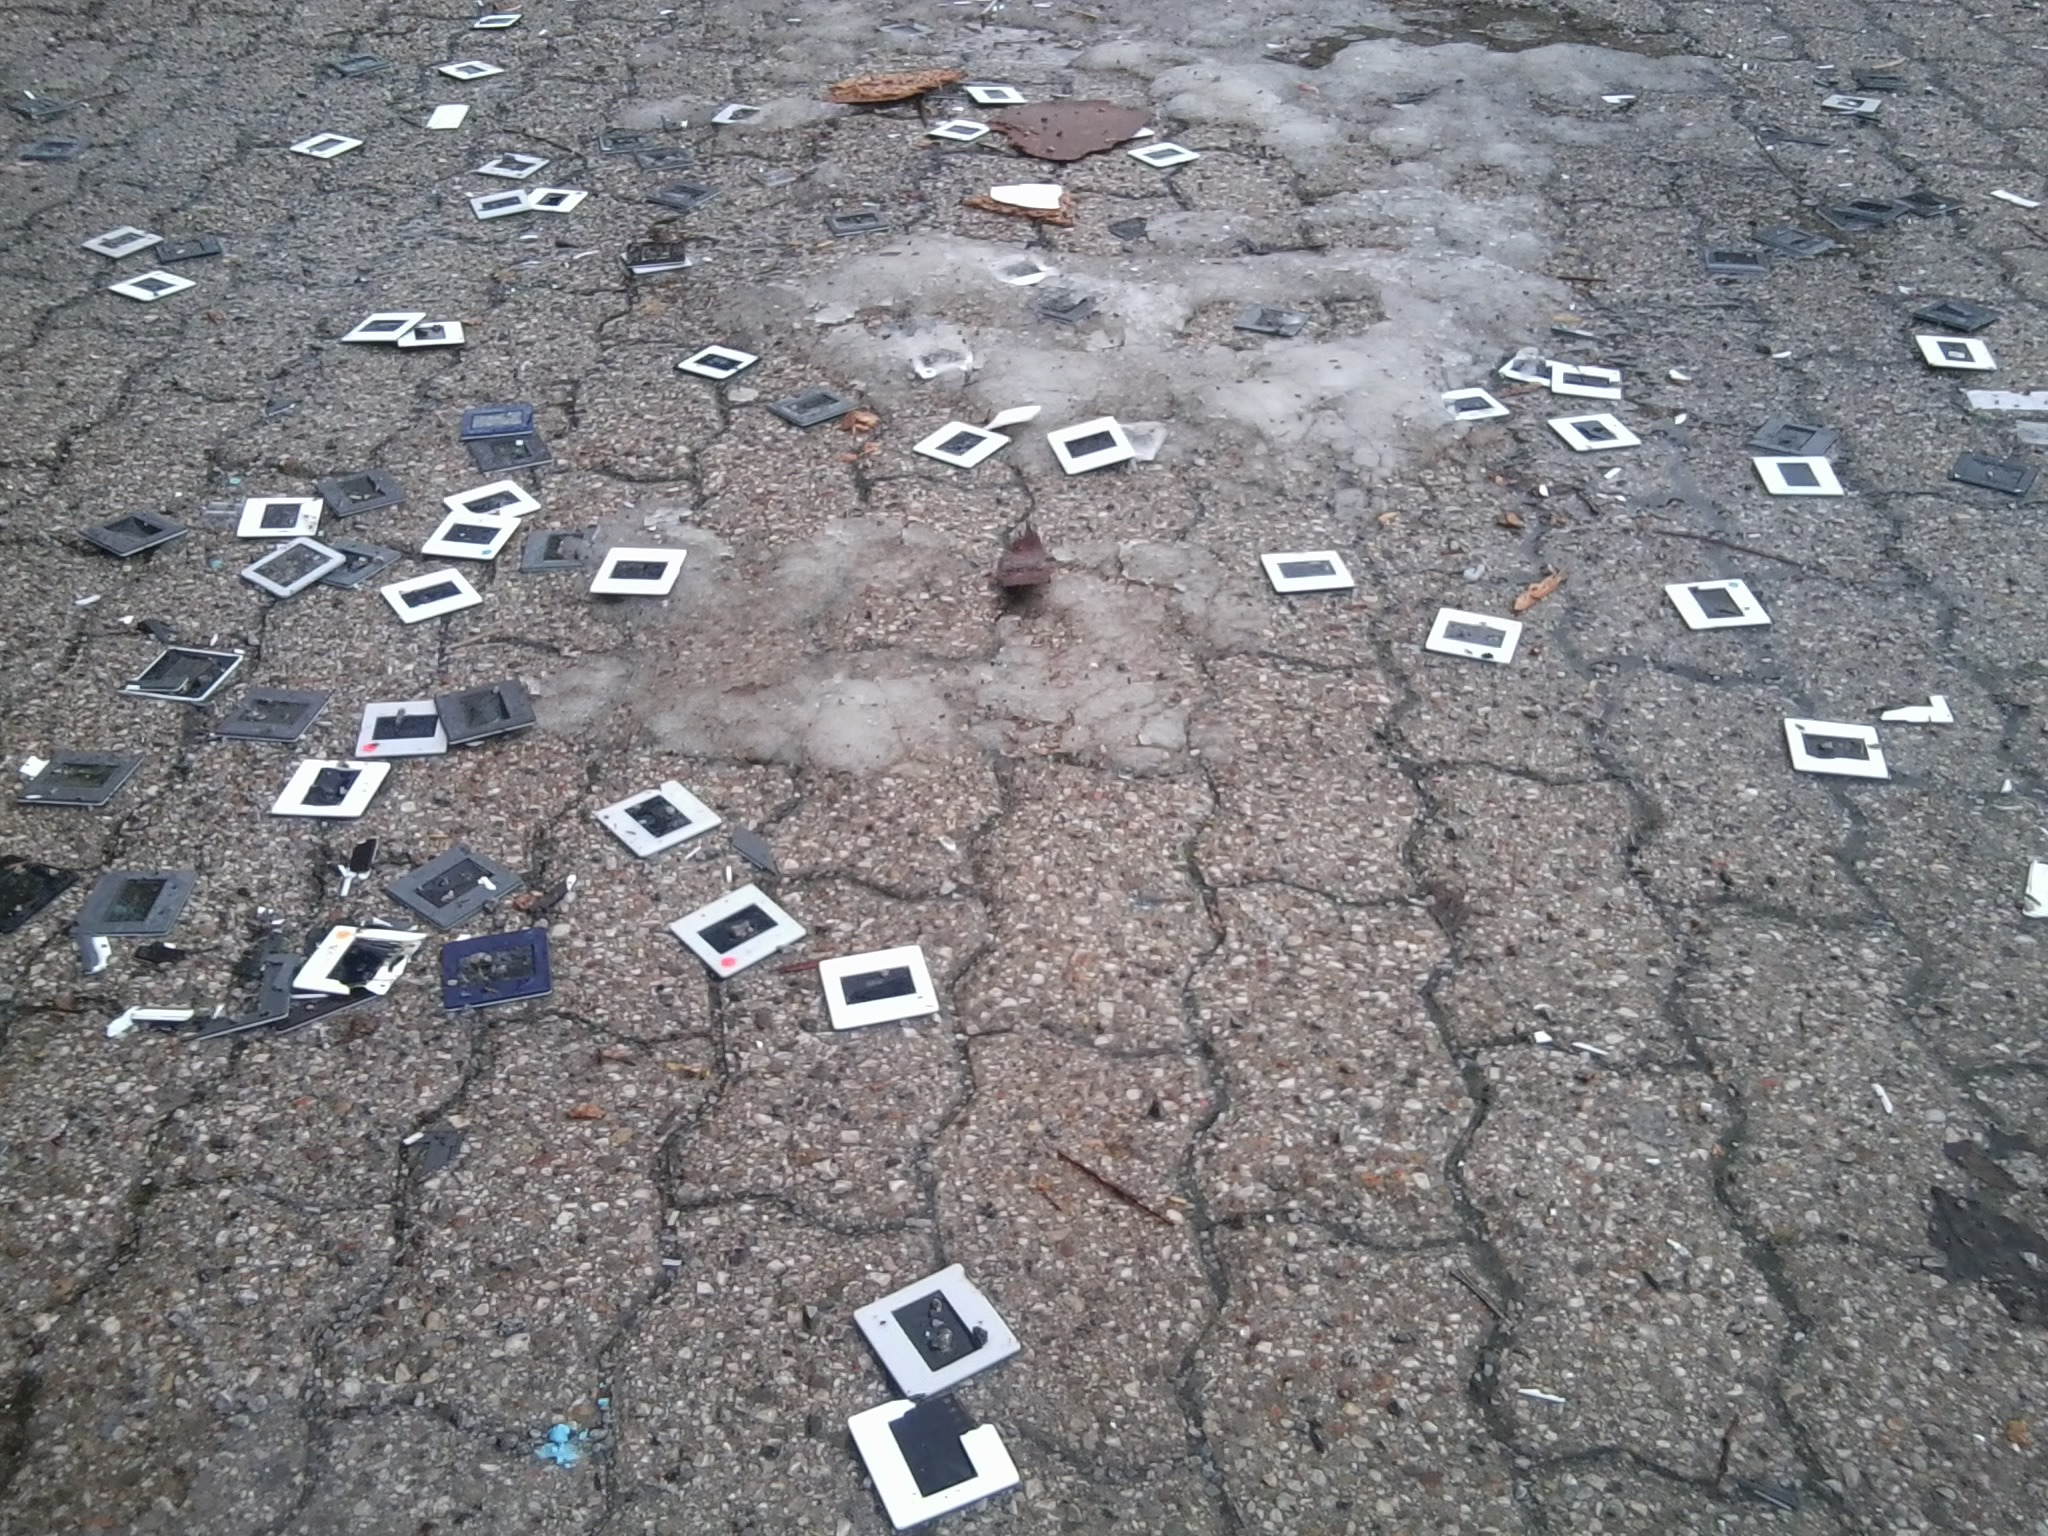
road, sidewalk, floor, number, wall, asphalt, soil, lane, material, lost, forget, artifact, slides, flooring, aerial photography, road surface, artifacts, awesome tech